Dharavi Island

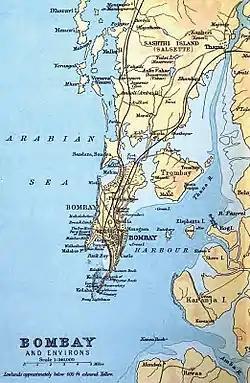
1893 Map of Salsette Island showing Dharavi Island at top Left corner

Dharavi Island is located on the western side of Salsette, situated at the mouth of the Bassein creek. The island is named after the Dharavi Devi Mandir, a Hindu temple dedicated to the mother goddess Dharavi. The word, Dharavi translates to loose mud in Tamil language. There, confusion often arises between Dharavi Island and Dharavi, a residential slum area of Mumbai.